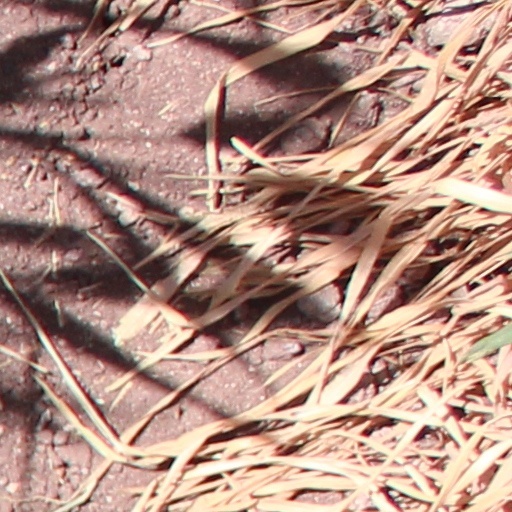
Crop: wheat